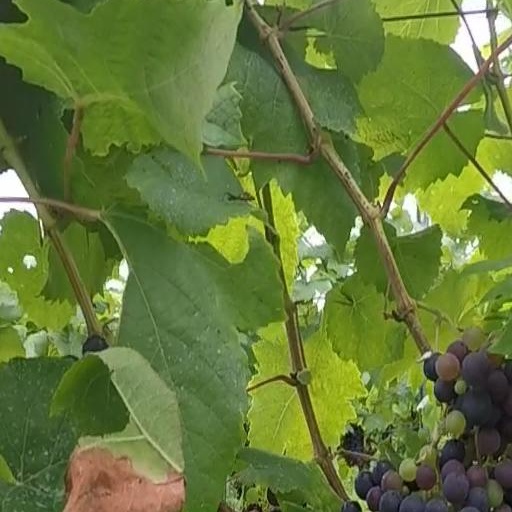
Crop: grape